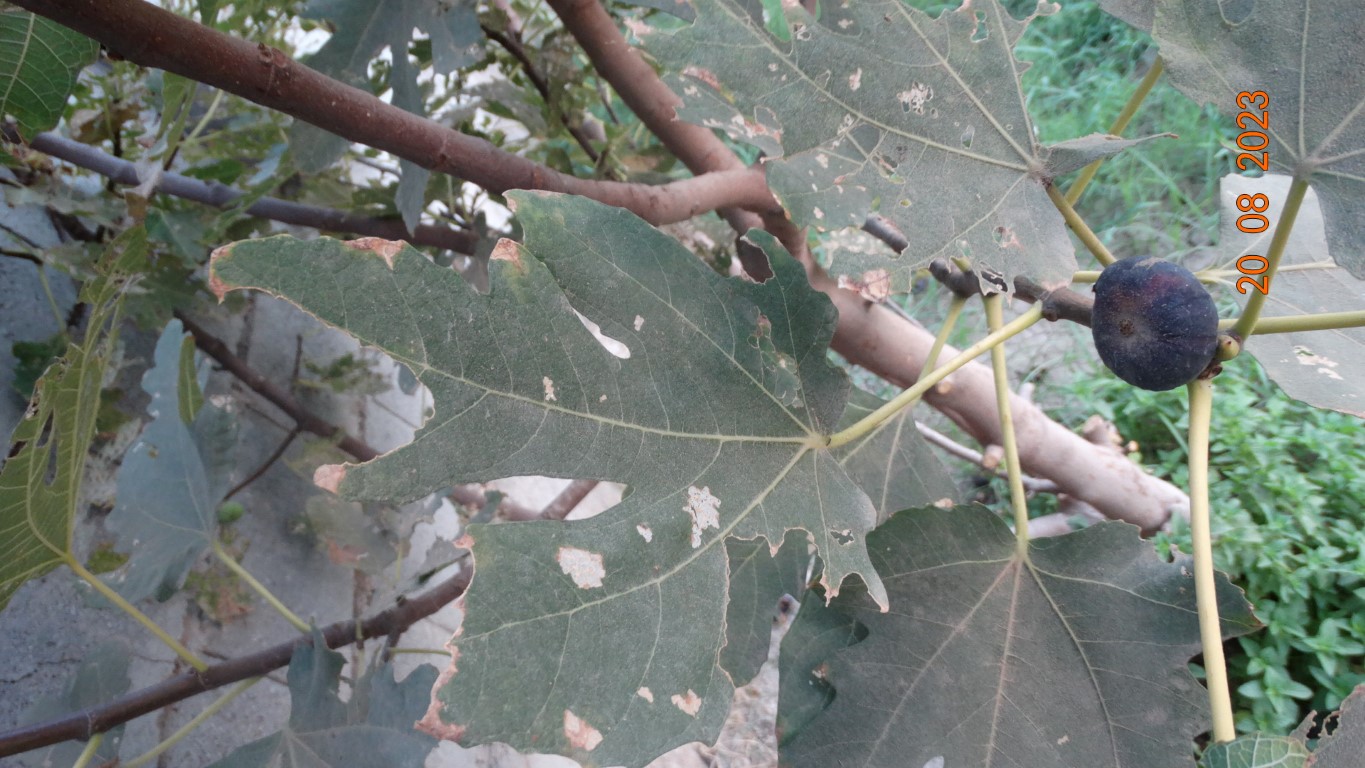
Label: infected